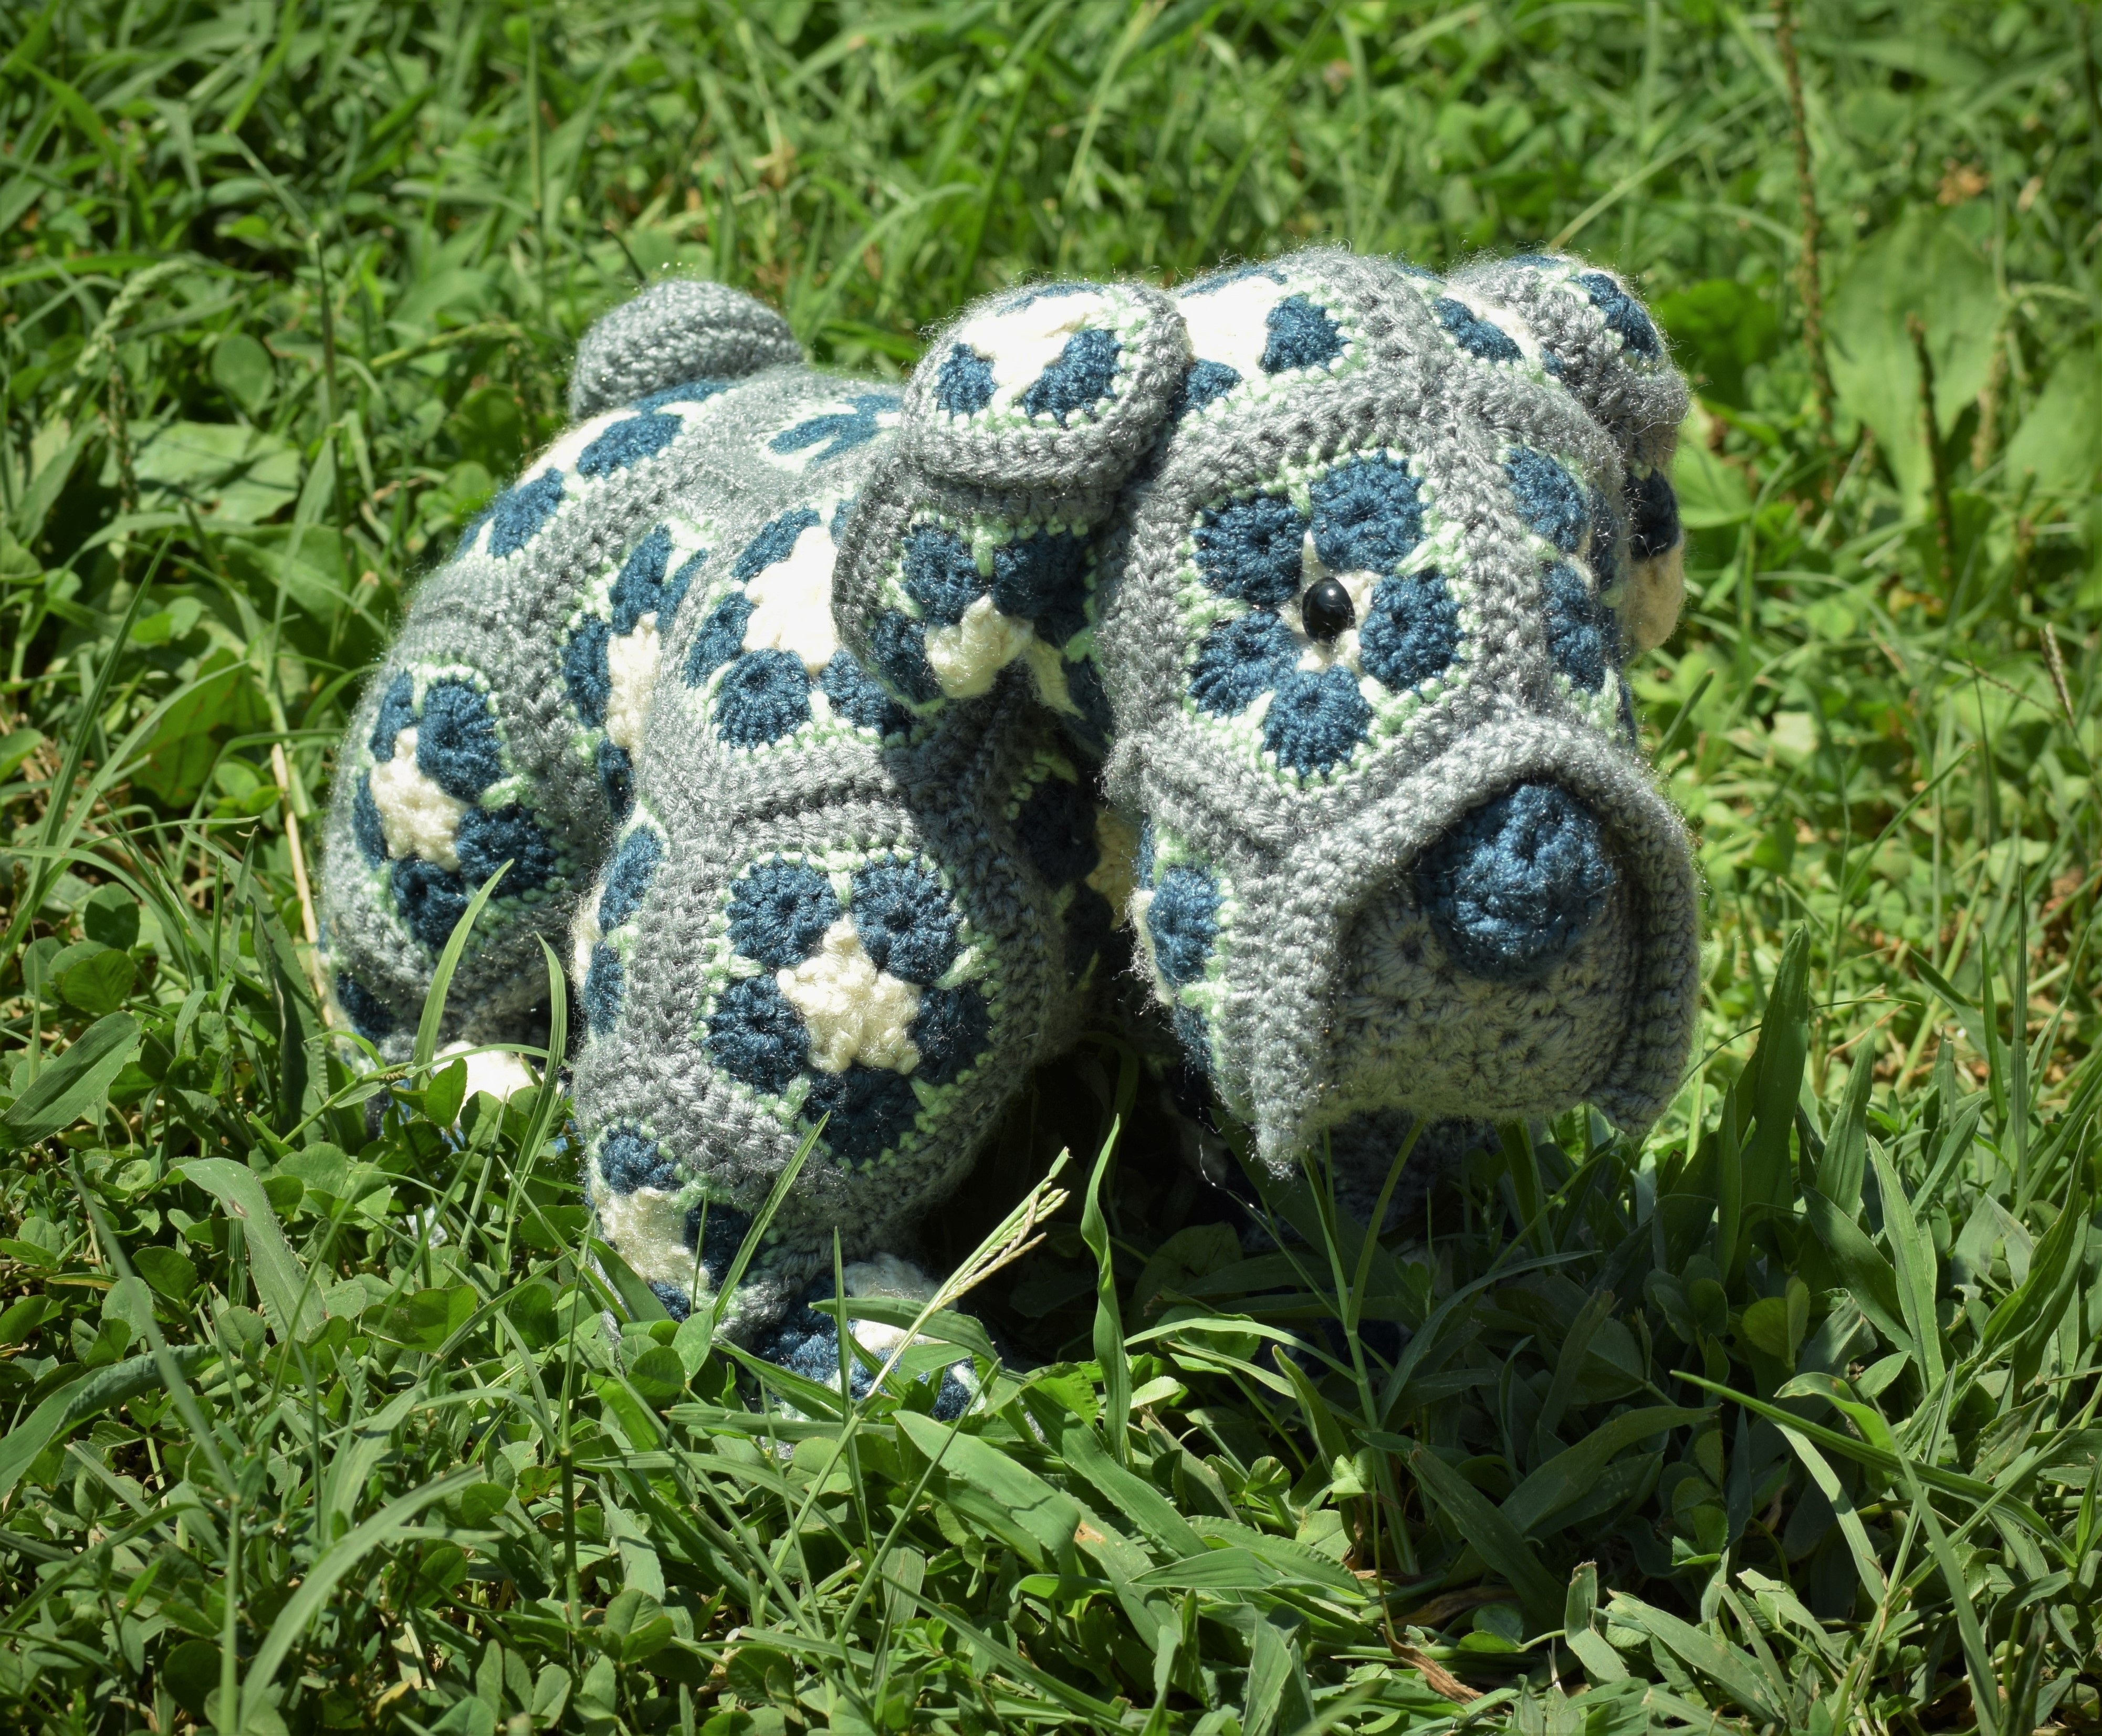
grass, lawn, wildlife, pattern, turtle, craft, reptile, toy, yarn, fauna, bulldog, crochet, project, tortoise, vertebrate, handmade, jaguar, stuffed animal, hobby, needlework, bull dog